Akhanda

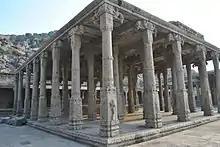
Gingee Venkataramana Temple, where climax scenes were shot

Principal photography of the film began in March 2020. After the filming was halted due to COVID-19 pandemic in India, final schedule of the film was resumed in July 2021 at Hyderabad. Few scenes of the film were shot at Gandhi Institute of Technology and Management, Hyderabad Campus. Filming of climax scenes of the film began in end-July 2021 at Tamil Nadu. Most of the action scenes were features Balakrishna and Srikanth. These action scenes were choreographed by Shiva. It was reported that the scenes were shot at Gingee Venkataramana Temple in Viluppuram district of Tamil Nadu. As part of the final schedule, the team next headed to Goa in September 2021 to shoot songs of the film. Filming was wrapped up in October 2021.